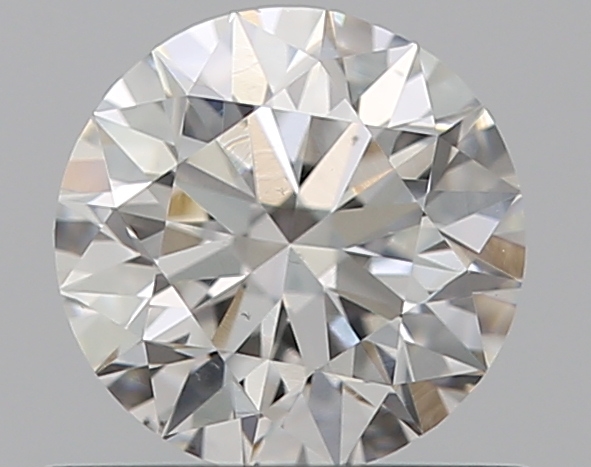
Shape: round
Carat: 0.55
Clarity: VS2
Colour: F
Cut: EX
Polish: EX
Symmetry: EX
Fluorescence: N
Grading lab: GIA
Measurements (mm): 5.21 x 5.25 x 3.26